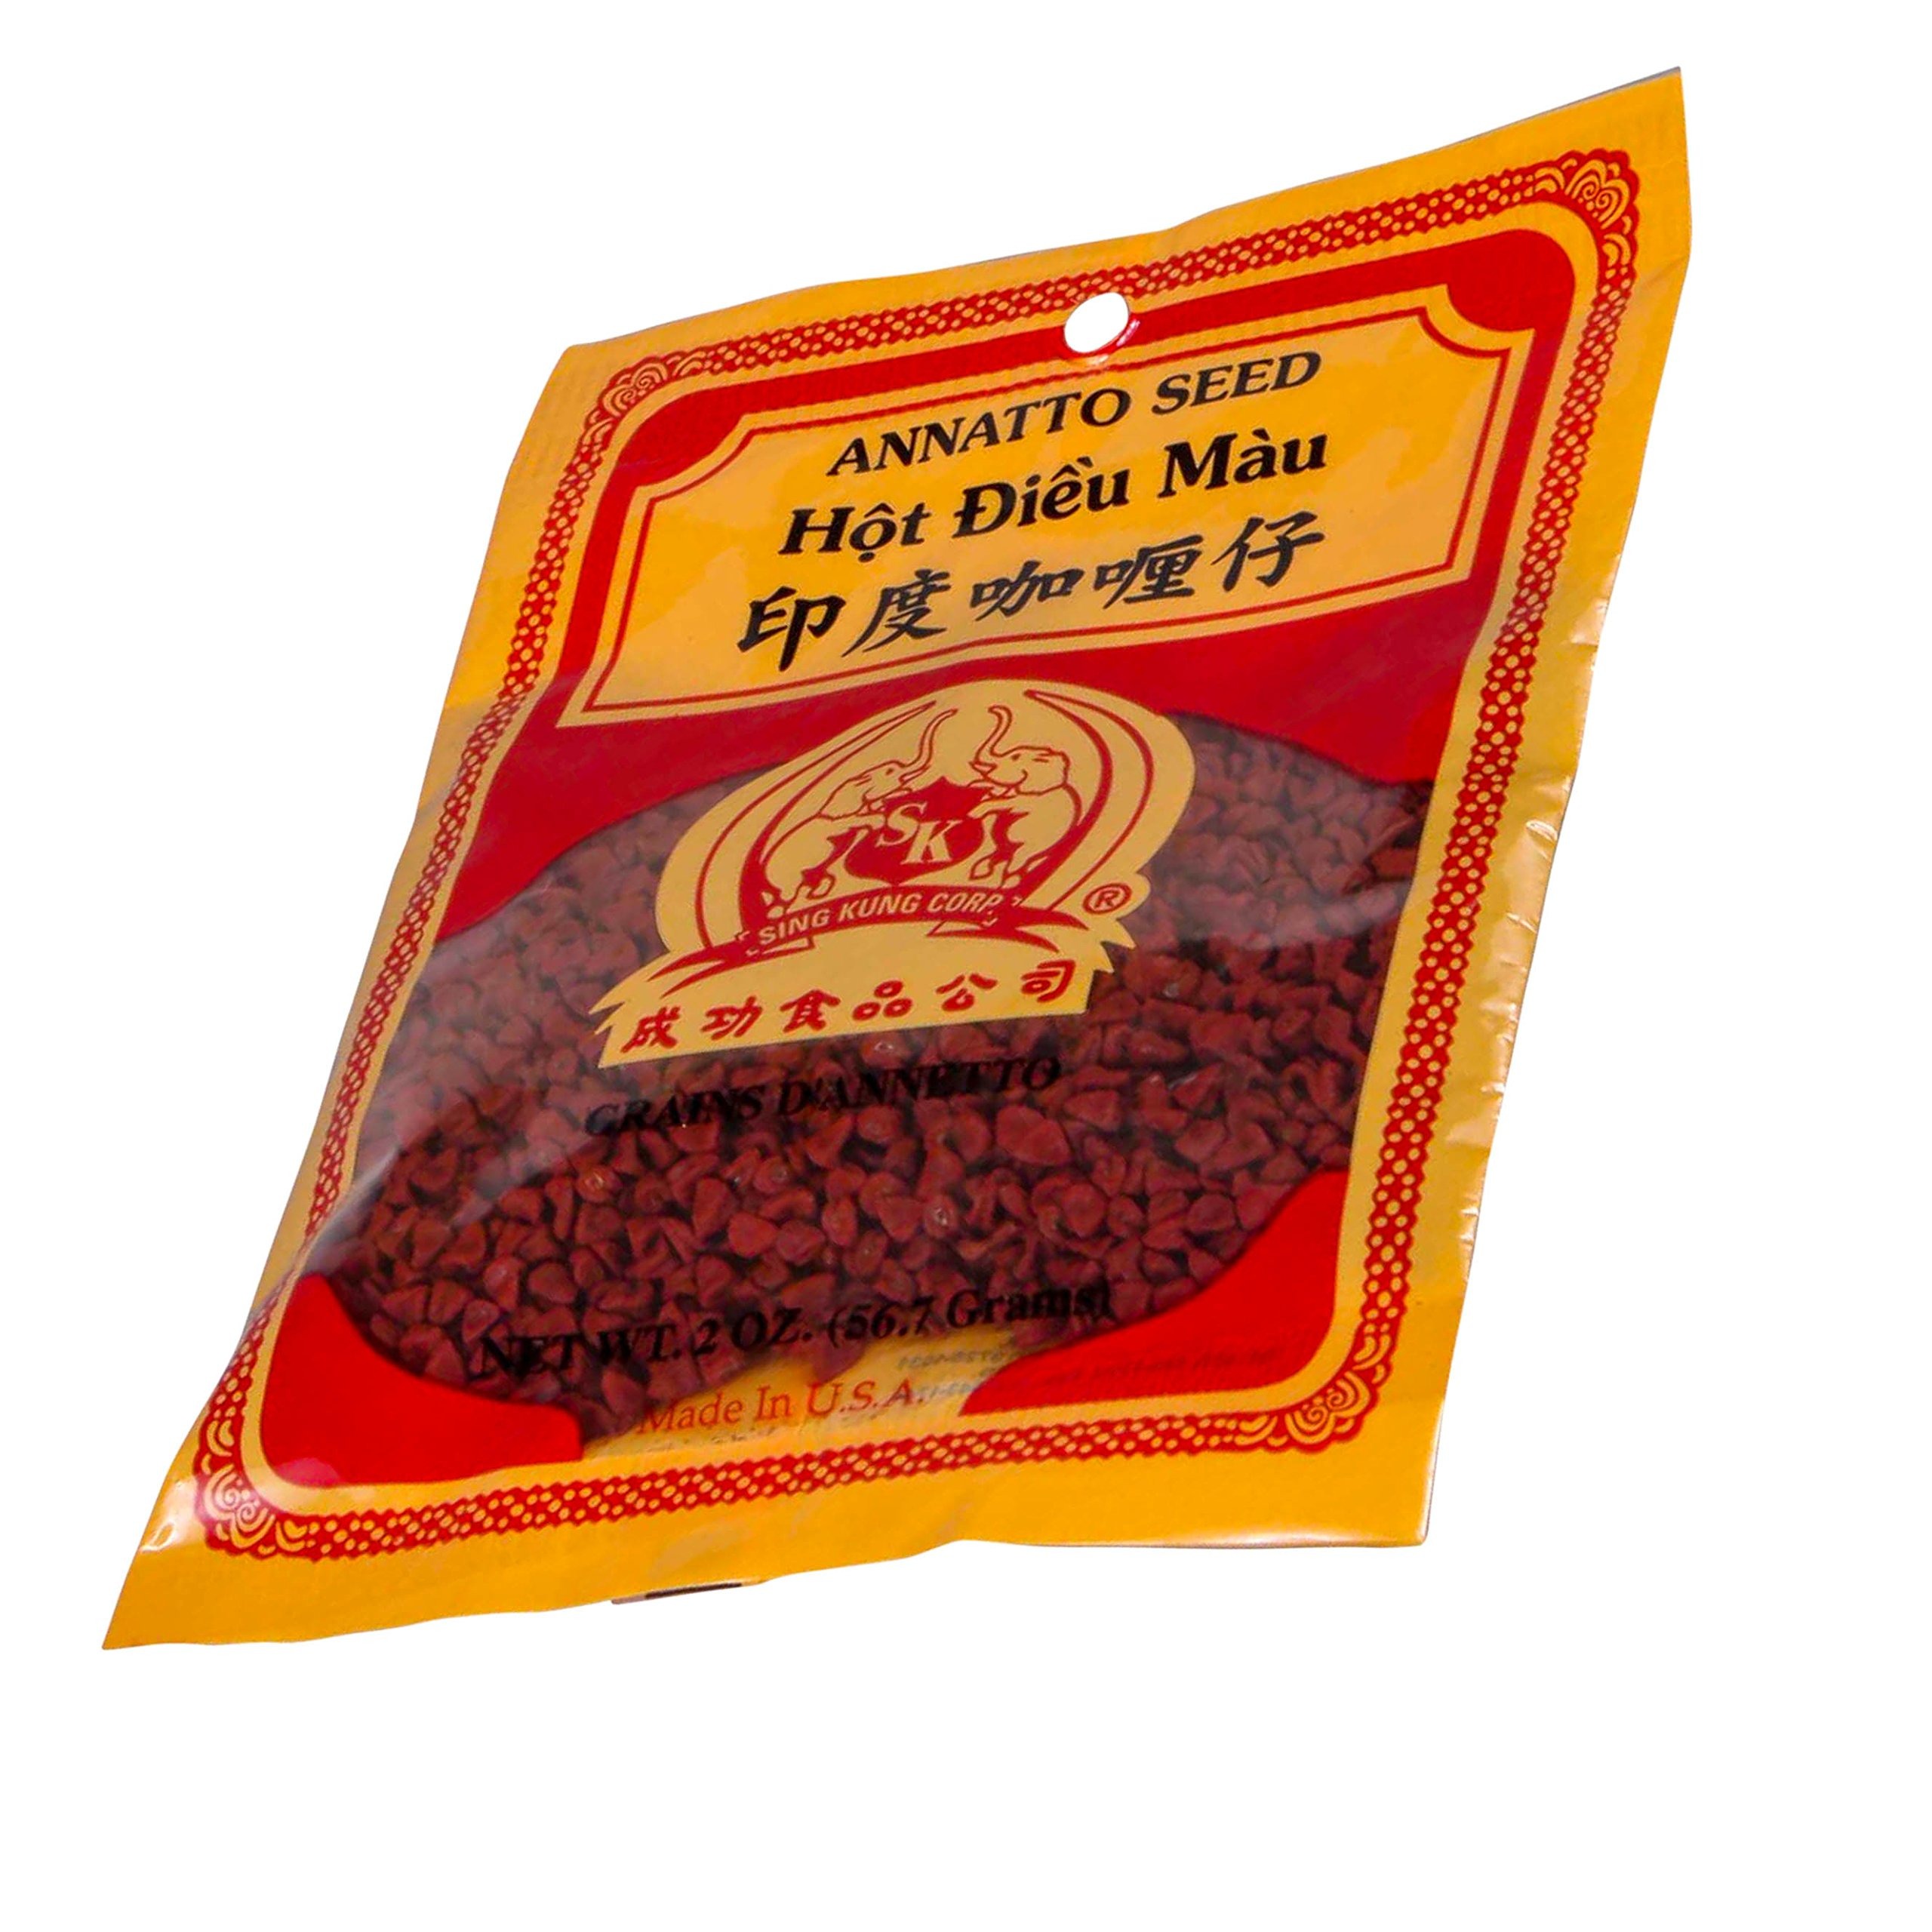
Item Name: Annatto Seed
Value: 2.0
Unit: Ounce

Price: 25